Question: Please indicate a possible affordance area of the knife that can be used for holding
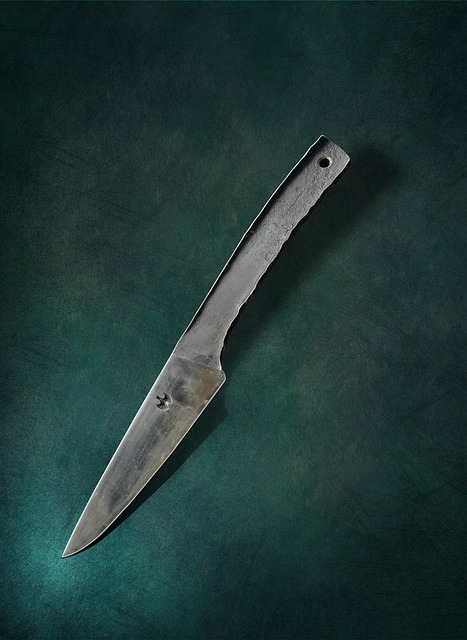
Answer: [176.5, 131, 354.5, 365]